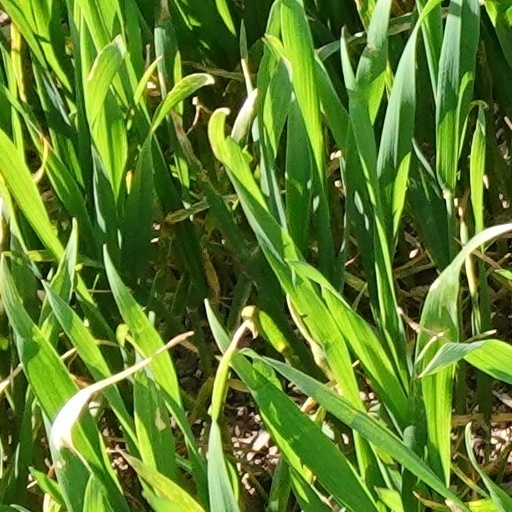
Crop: wheat